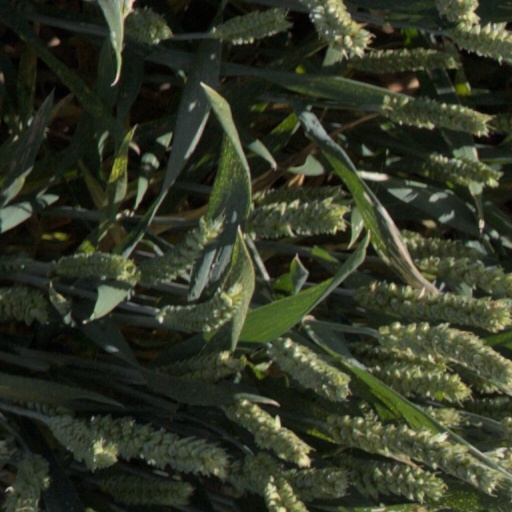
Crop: wheat